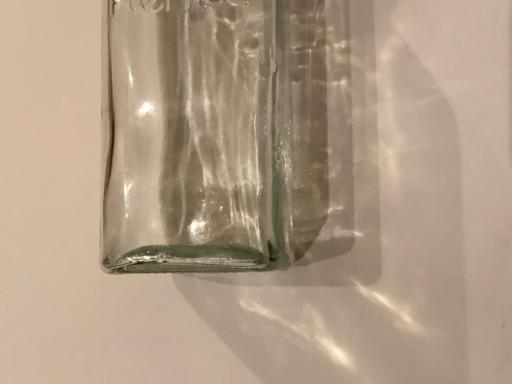
Waste category: glass